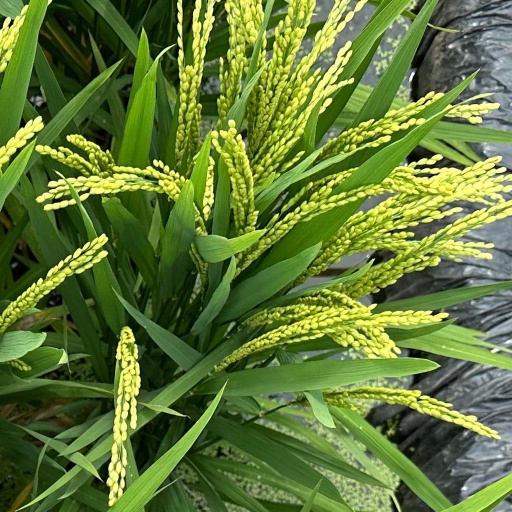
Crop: rice